RAF Kenley

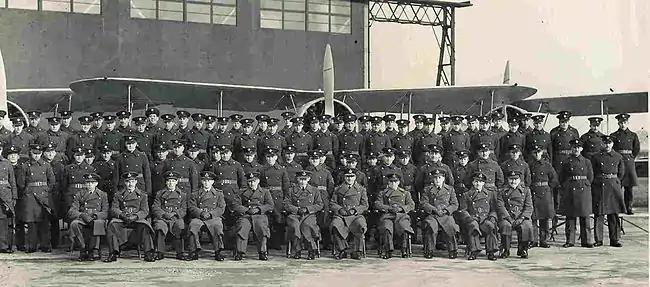
AOC RAF Fighter Command, Air chief marshal Hugh Dowding visit to No. 46 Squadron at RAF Kenley in 1938

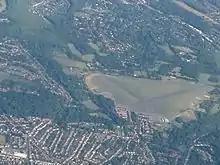
Aerial view of RAF Kenley

Many famous pilots served at Kenley, including the famous South African fighter ace 'Sailor' Malan, Group Captain P. H. 'Dutch' Hugo, C. W. A. Scott (winner of the MacRobertson Air Race) who served there with No. 32 Squadron RAF from 1923 to 1926, and the British ace JE "Johnnie" Johnson, later Air Vice-Marshal, who took over the Canadian wing at Kenley in 1943.